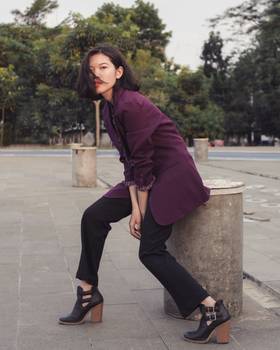
Label: No Watermark